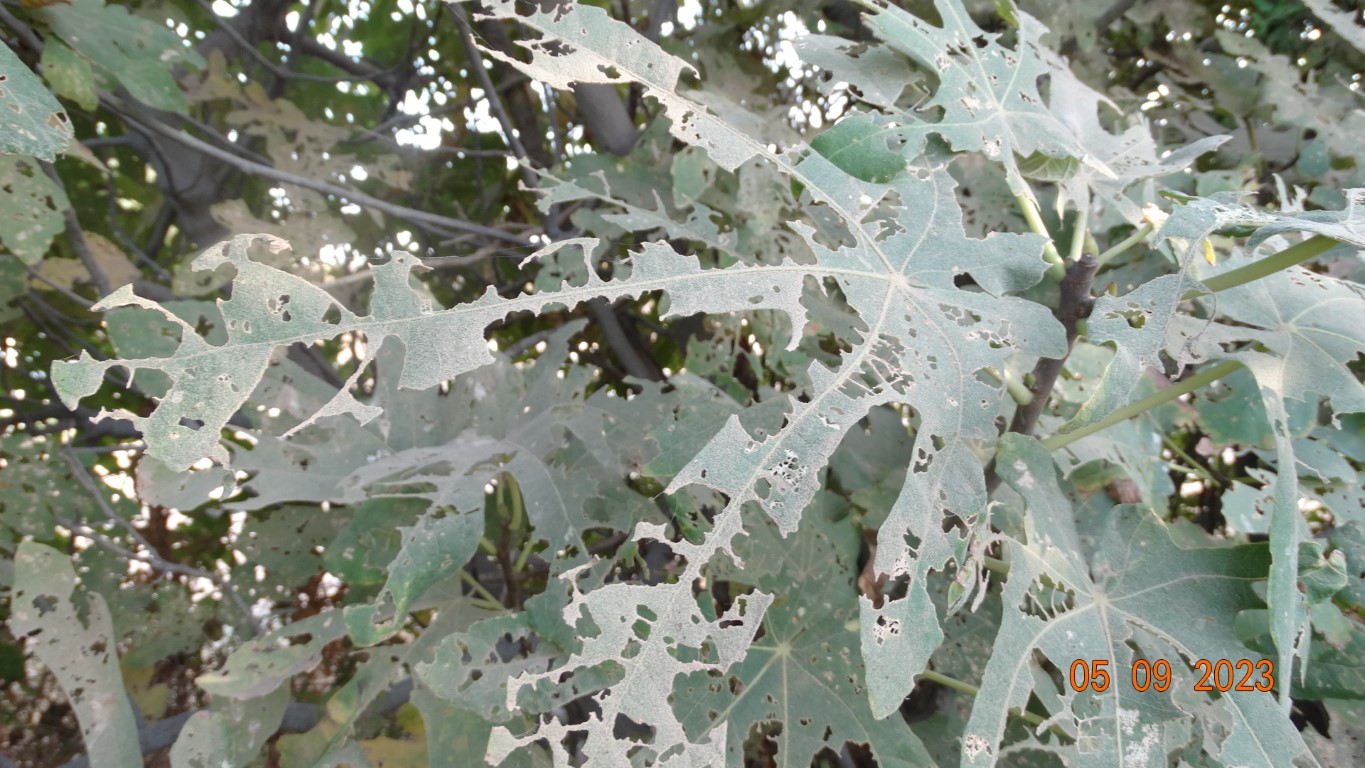
Label: infected